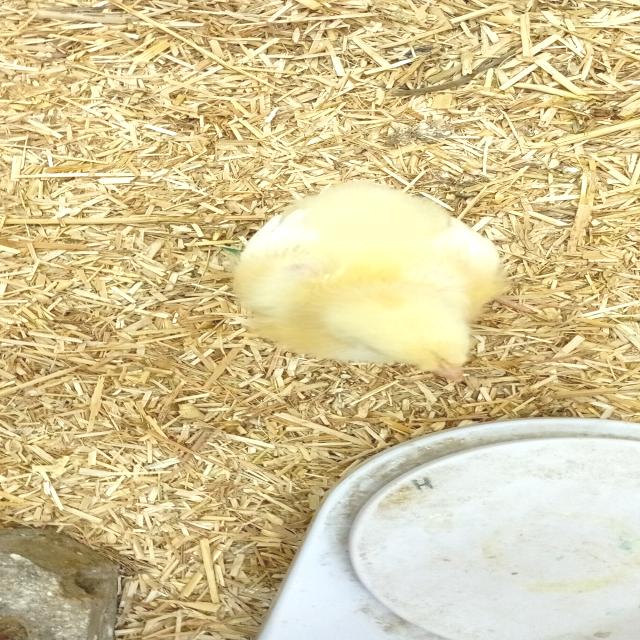
Weight: 183 g